Jim Crow laws

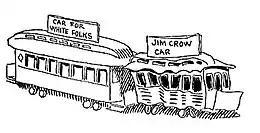
1904 caricature of "White" and "Jim Crow" rail cars by John T. McCutcheon. Despite Jim Crow's legal pretense that the races be "separate but equal" under the law, non-whites were given inferior facilities and treatment.

White Southerners encountered problems in learning free labor management after the end of slavery, and they resented African Americans, who represented the Confederacy's Civil War defeat: "With white supremacy being challenged throughout the South, many whites sought to protect their former status by threatening African Americans who exercised their new rights." White Southerners used their power to segregate public spaces and facilities in law and reestablish social dominance over black people in the South.